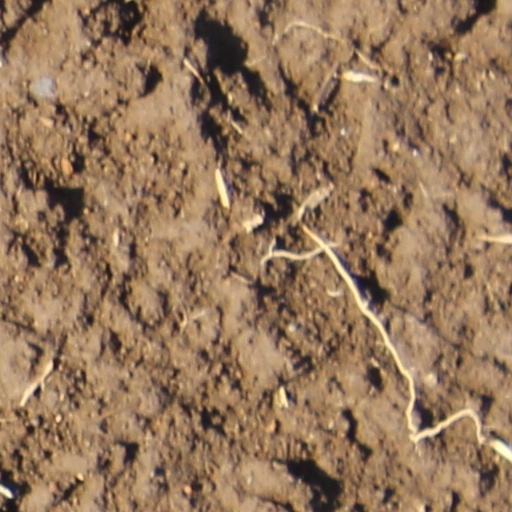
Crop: wheat